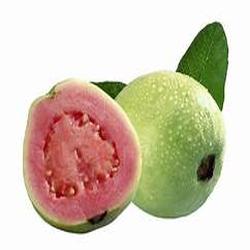
Label: Guava